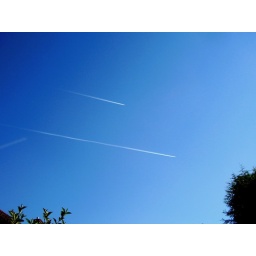
airplanes in the sky